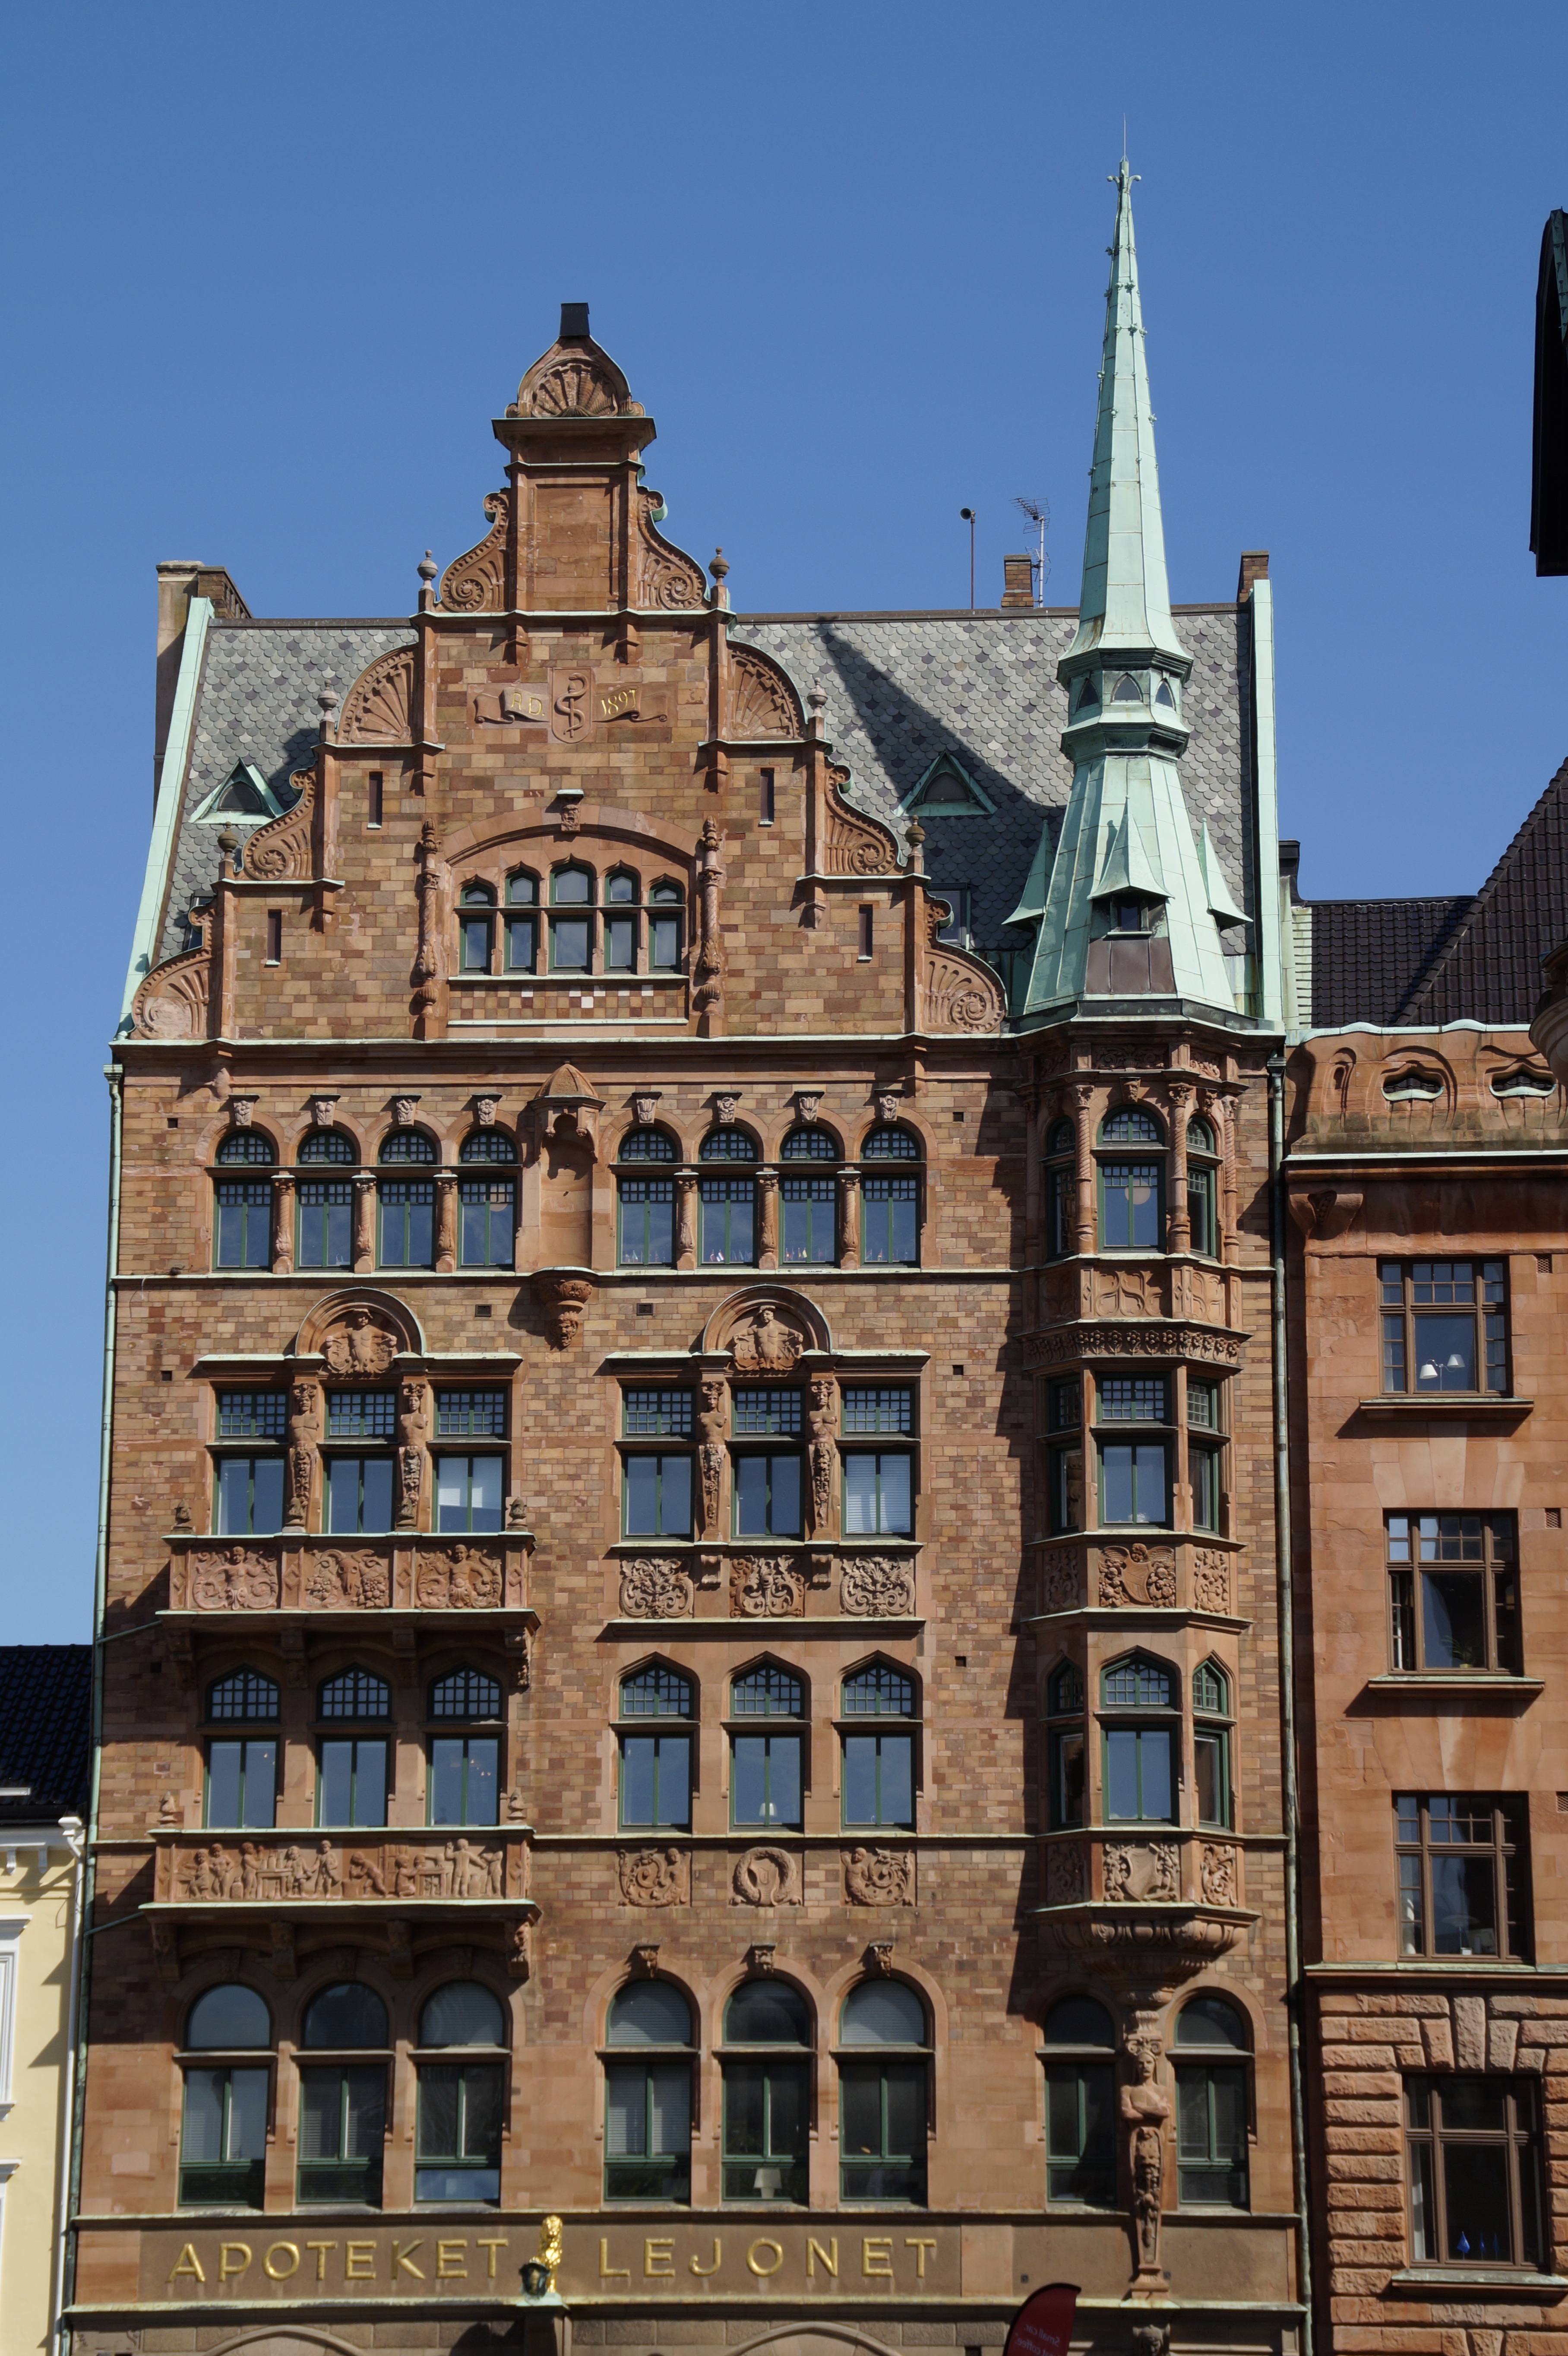
architecture, house, town, building, old, city, home, cityscape, downtown, tower, landmark, facade, city view, sweden, historically, neighbourhood, malmo, urban area, human settlement